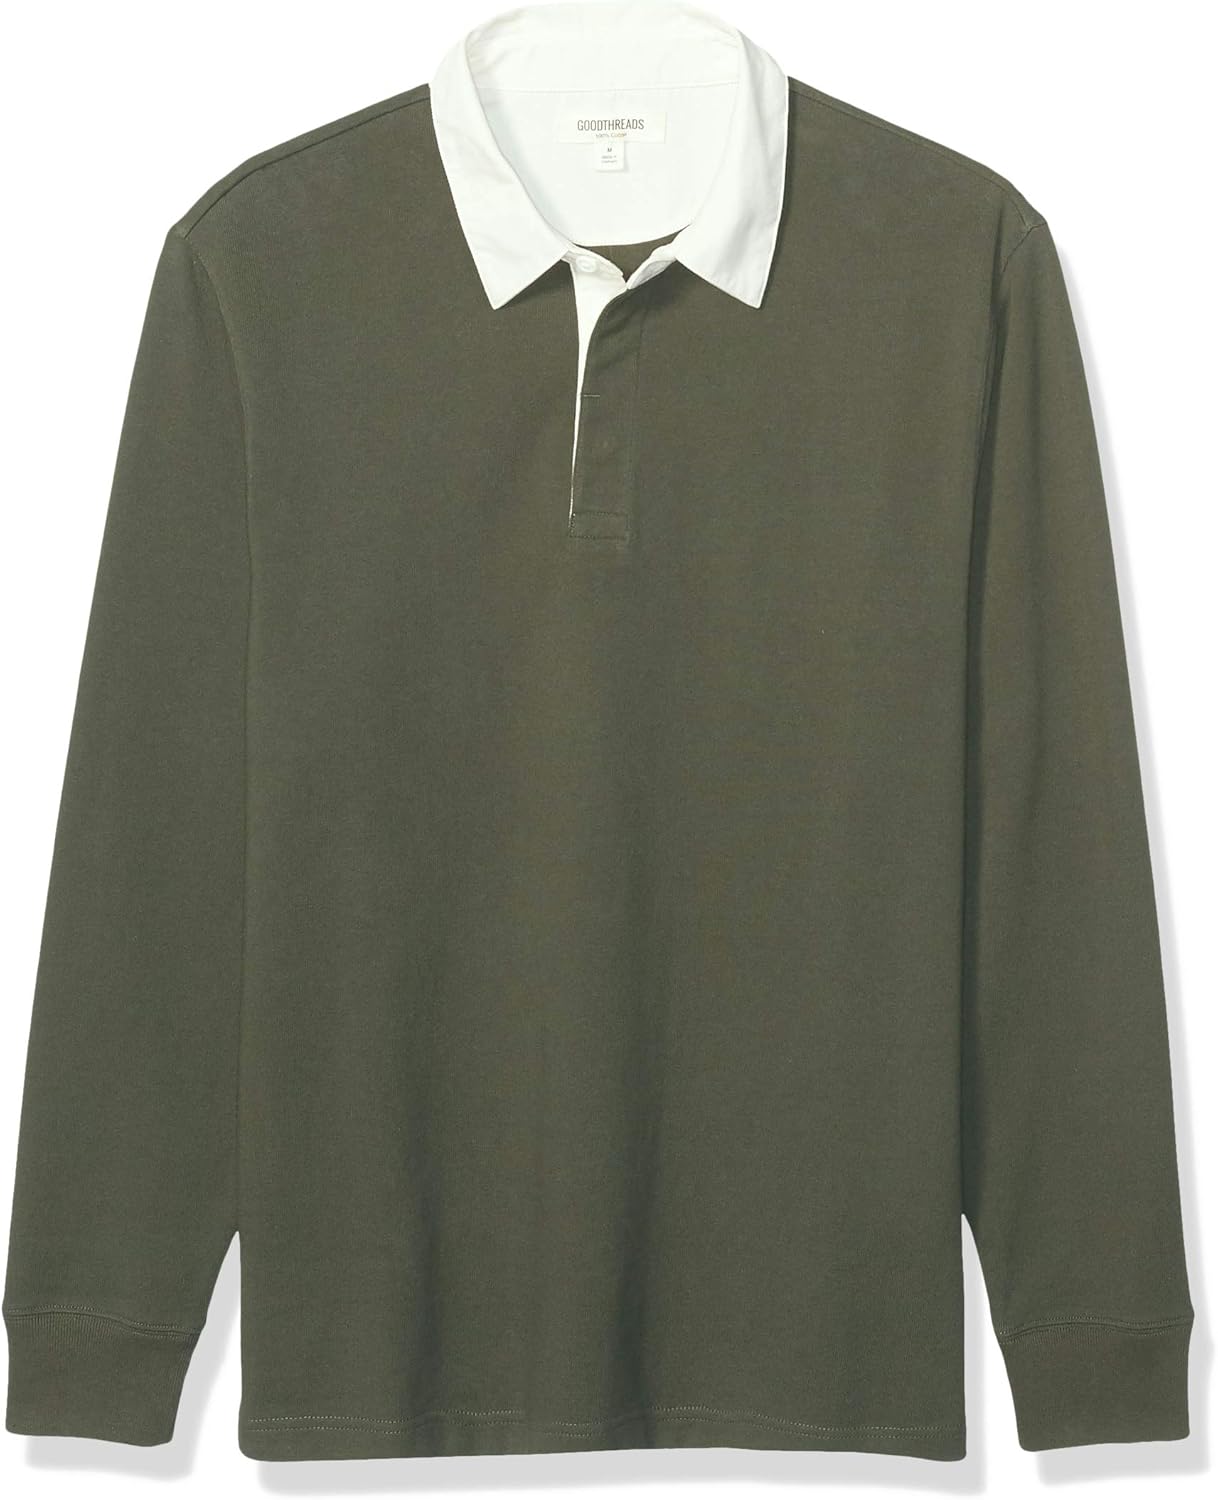
Goodthreads Men's Standard Long-Sleeve Rugby
Category: AMAZON FASHION
An Amazon brand - This classic, versatile shirt provides a clean, buttoned-up look perfect for any occasion Goodthreads’ collection of men’s clothing is crafted with care and takes wear-everywhere apparel to the next level. Create can’t-miss pairings with long- and short-sleeve button-down shirts in standard and slim fits, plus chino pants and shorts made from wrinkle-free non-iron fabric. With these classics—and T-shirts, polo shirts, and outerwear to round out your look—Goodthreads is your go-to for wardrobe staples with the style you want.
Features: 100% Cotton | Imported | Button closure | Machine Wash | This long-sleeve rugby polo t-shirt features a three-button concealed placket, a spread collar and ribbed cuffs | With solid collar, ribbed cuffs and vented side seams | At Goodthreads, we are on a mission to create incredible clothes crafted with care